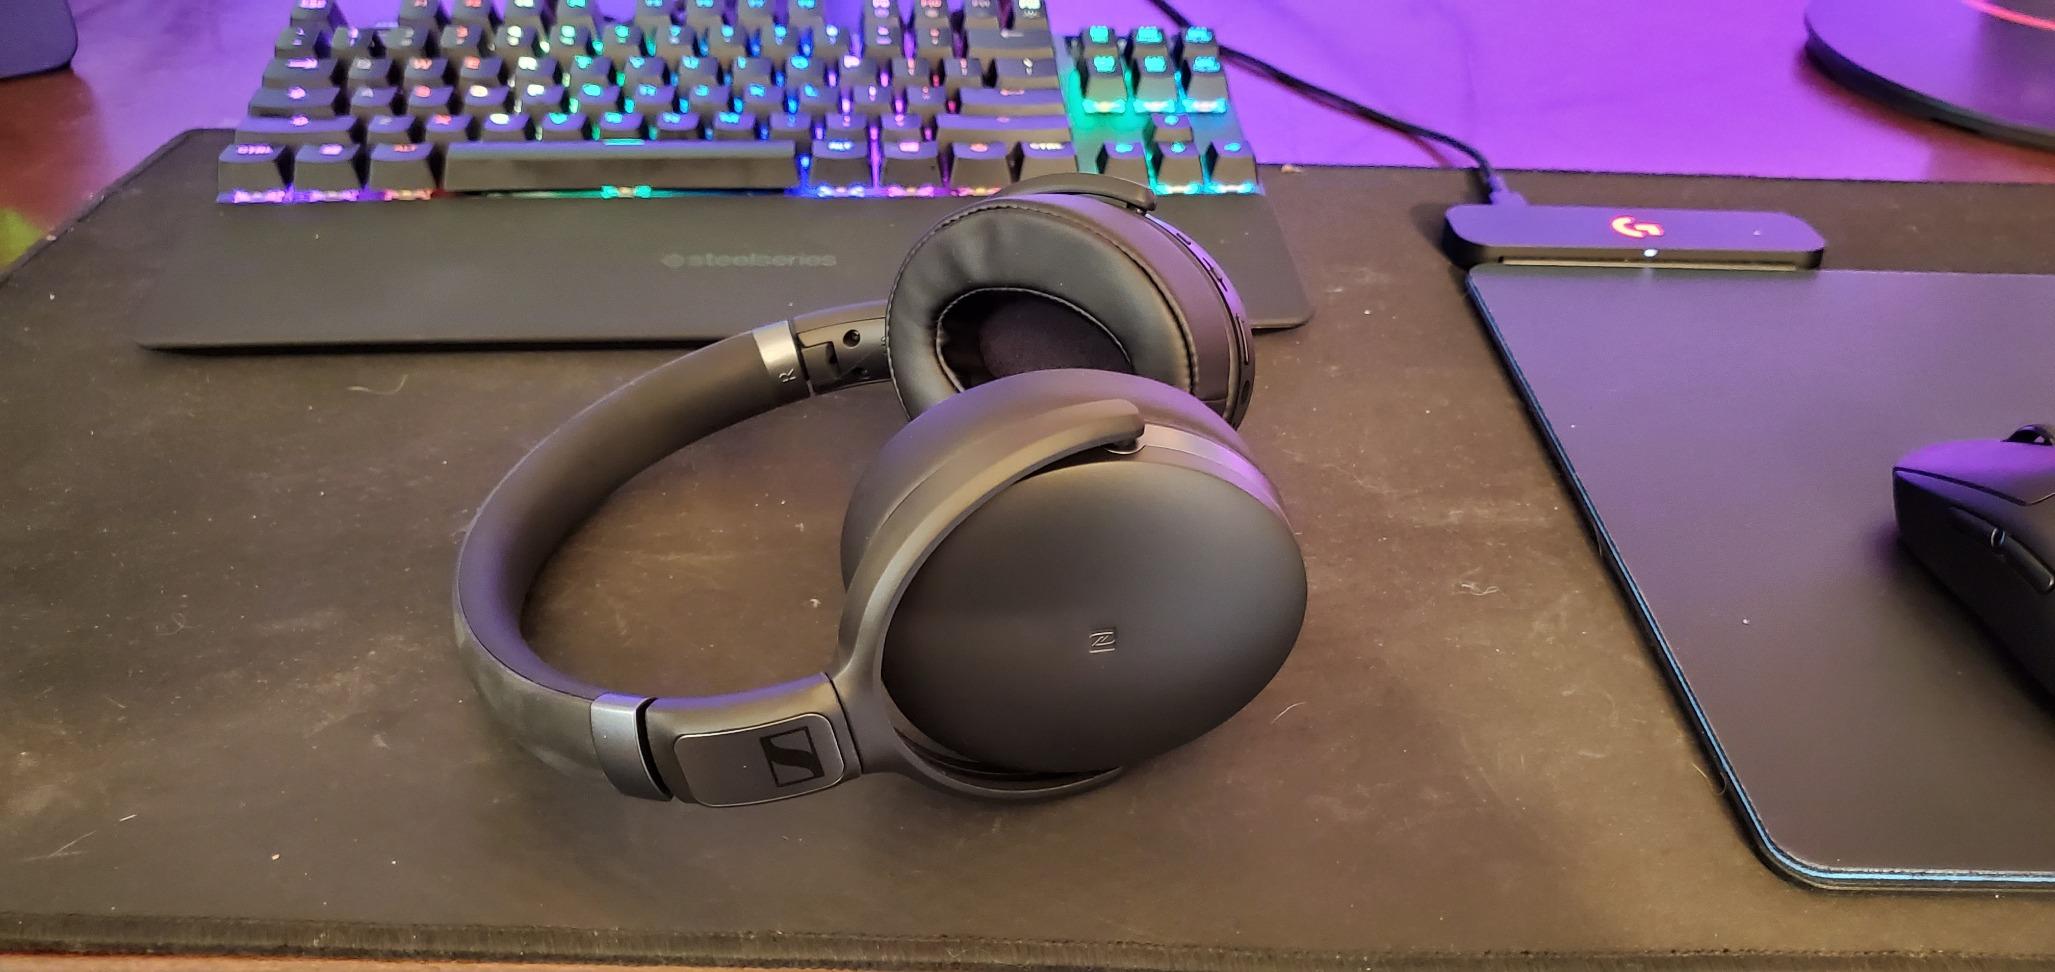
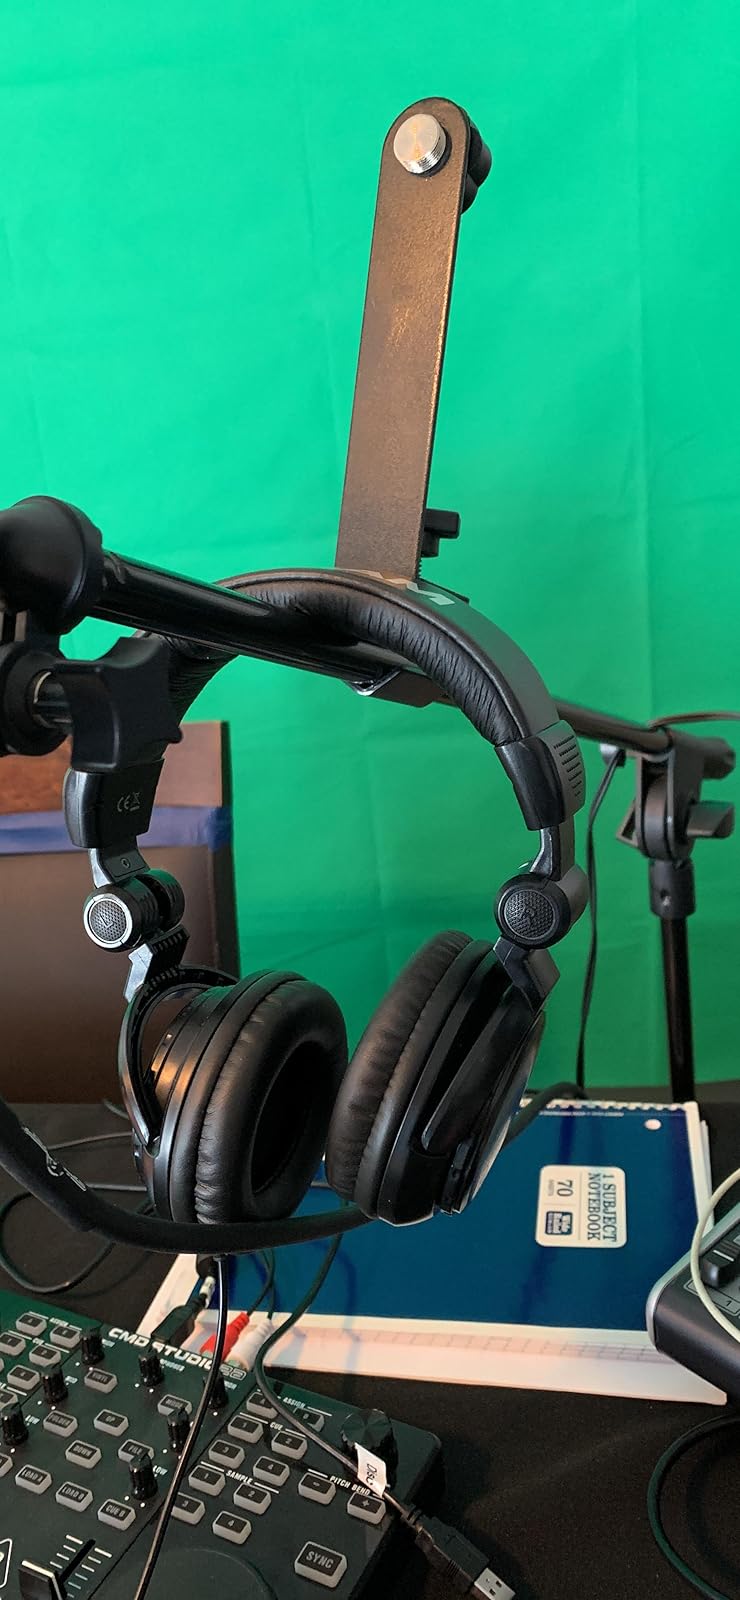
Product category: headphones
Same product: no